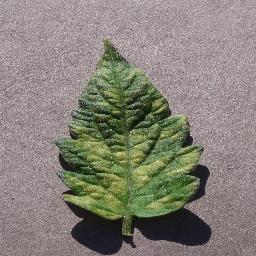
Label: Tomato___Leaf_Mold